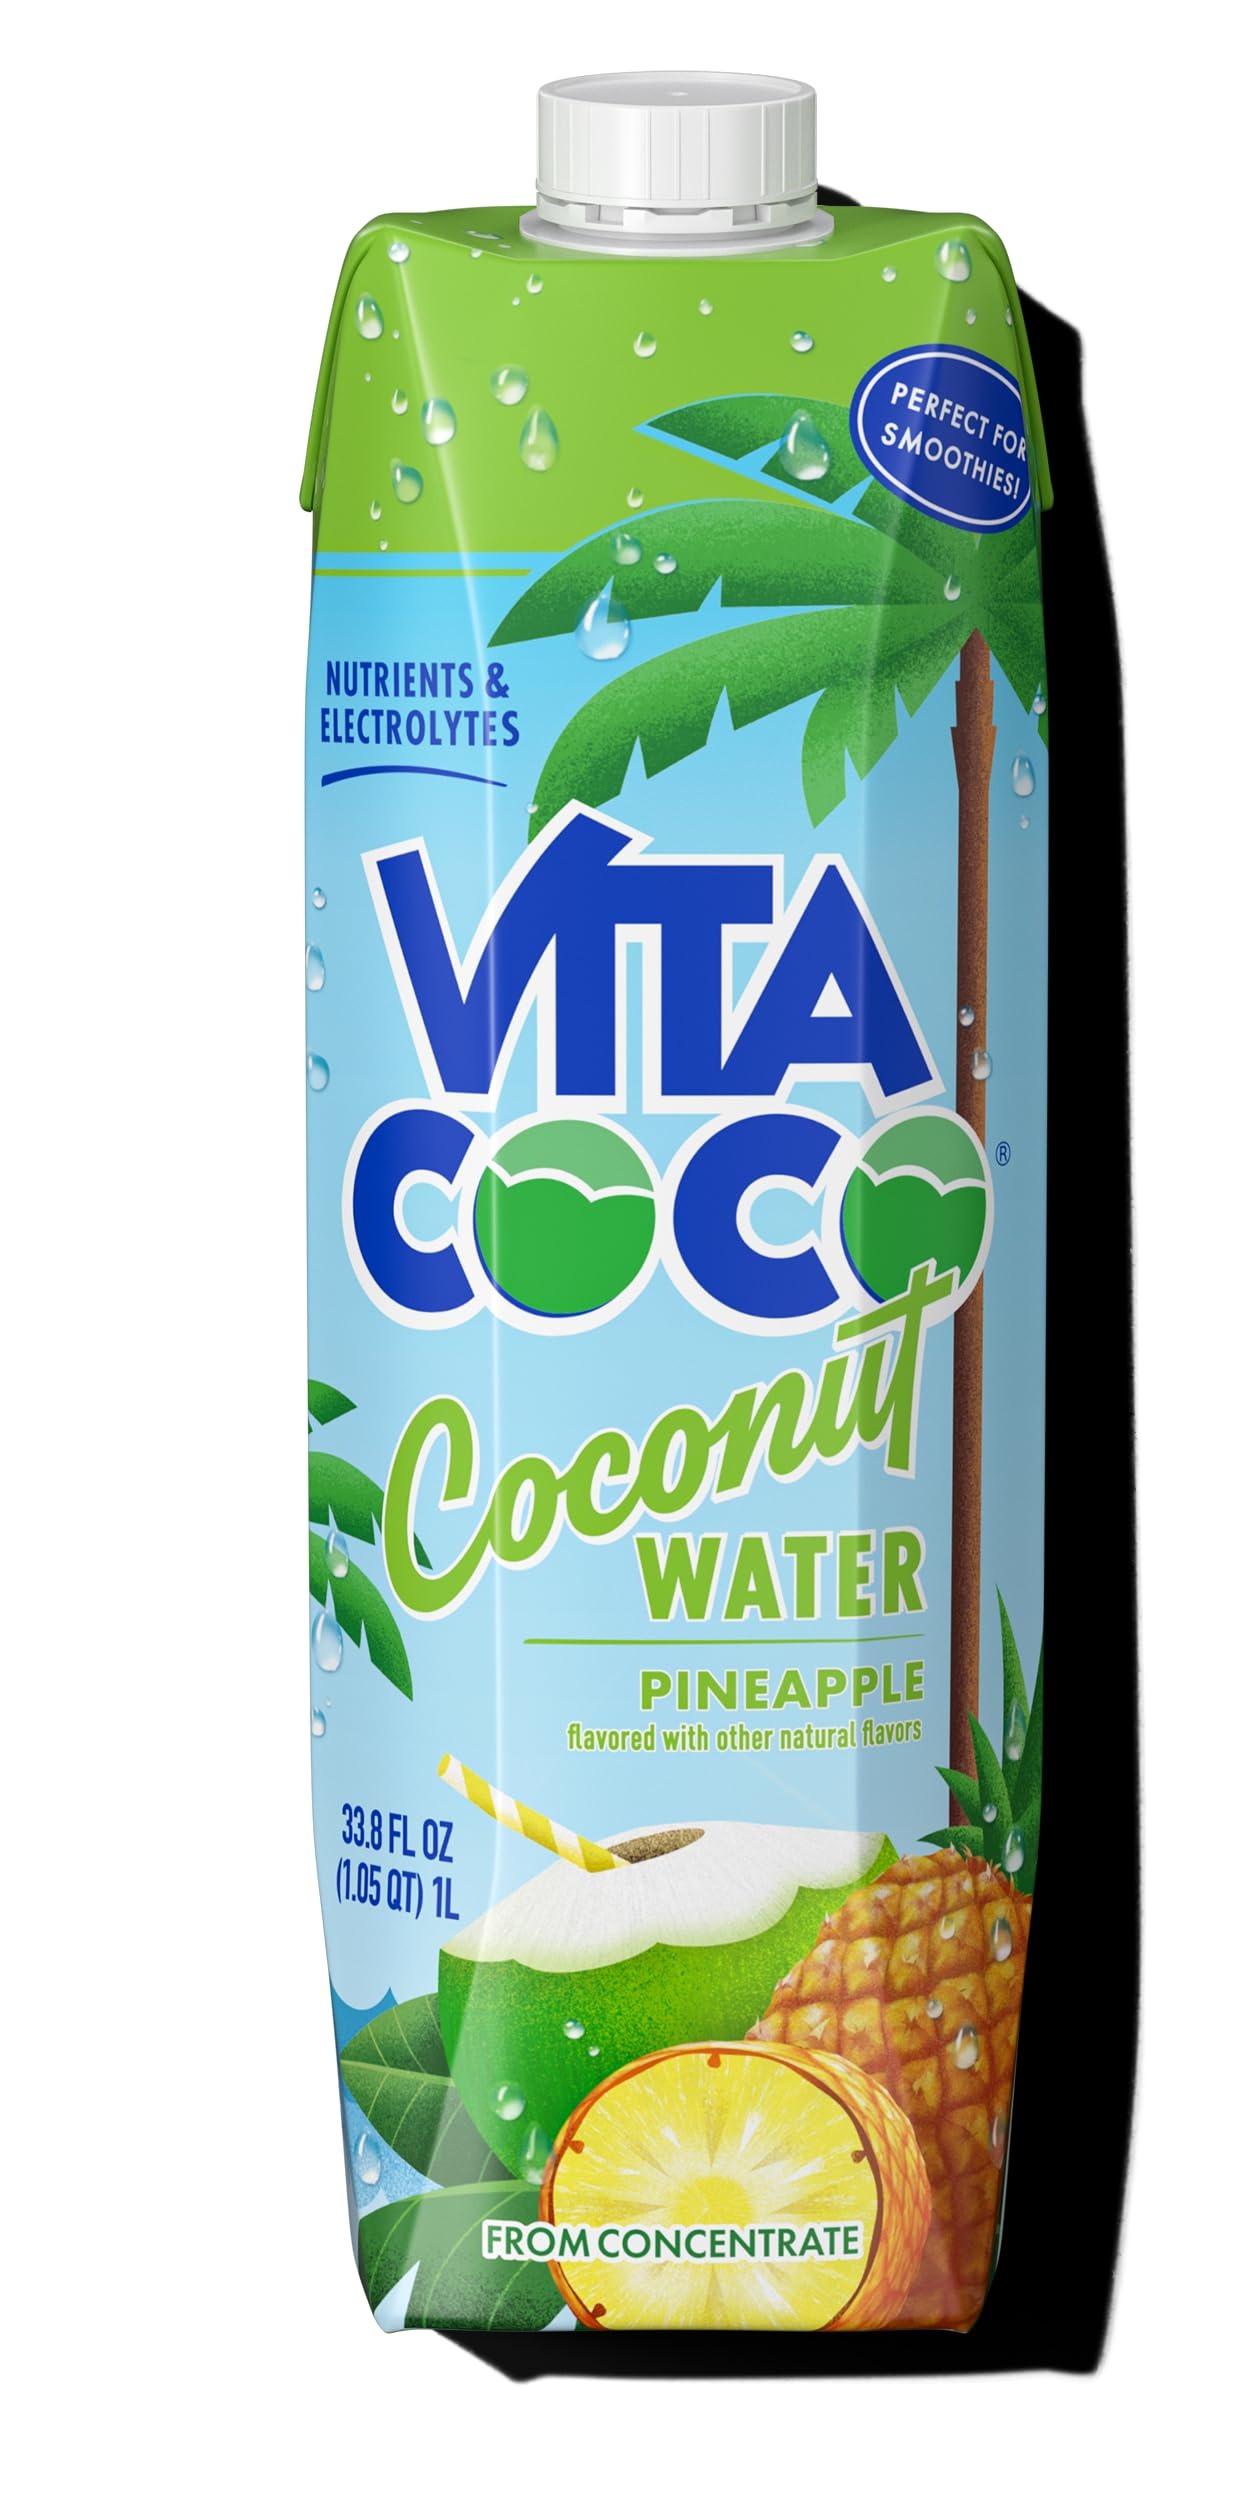
Item Name: Vitacoco Coconut Water Pineapple Juice, 33.8 oz
Bullet Point 1: Natural Certified
Bullet Point 2: Kosher
Bullet Point 3: Refreshing
Bullet Point 4: Aseptic Box
Value: 33.8
Unit: Fl Oz

Price: 5.24